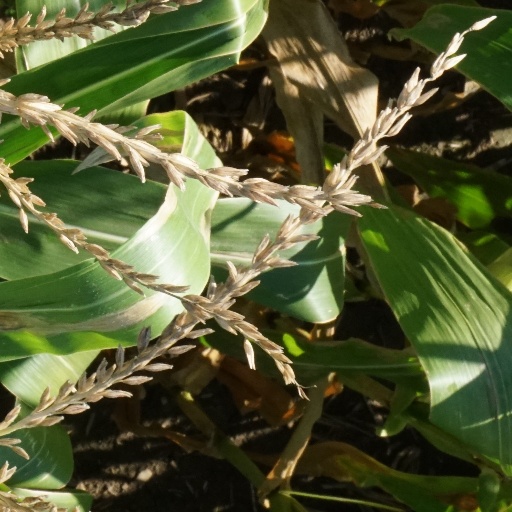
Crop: maize; corn